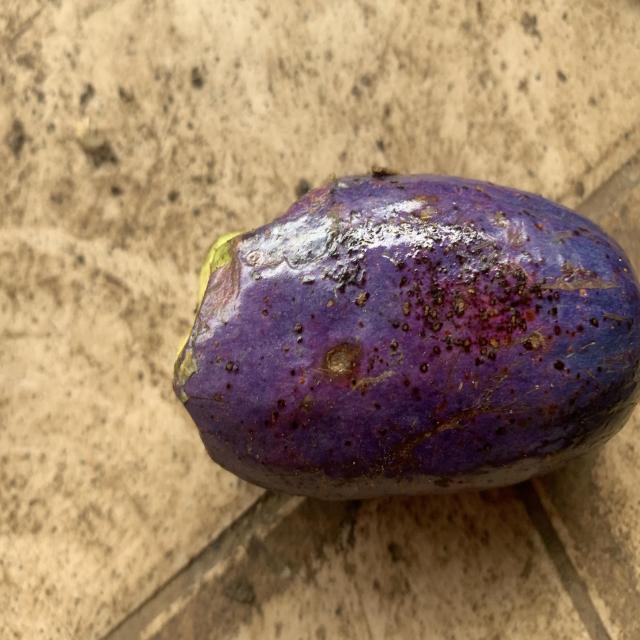
Plum grade: cracked